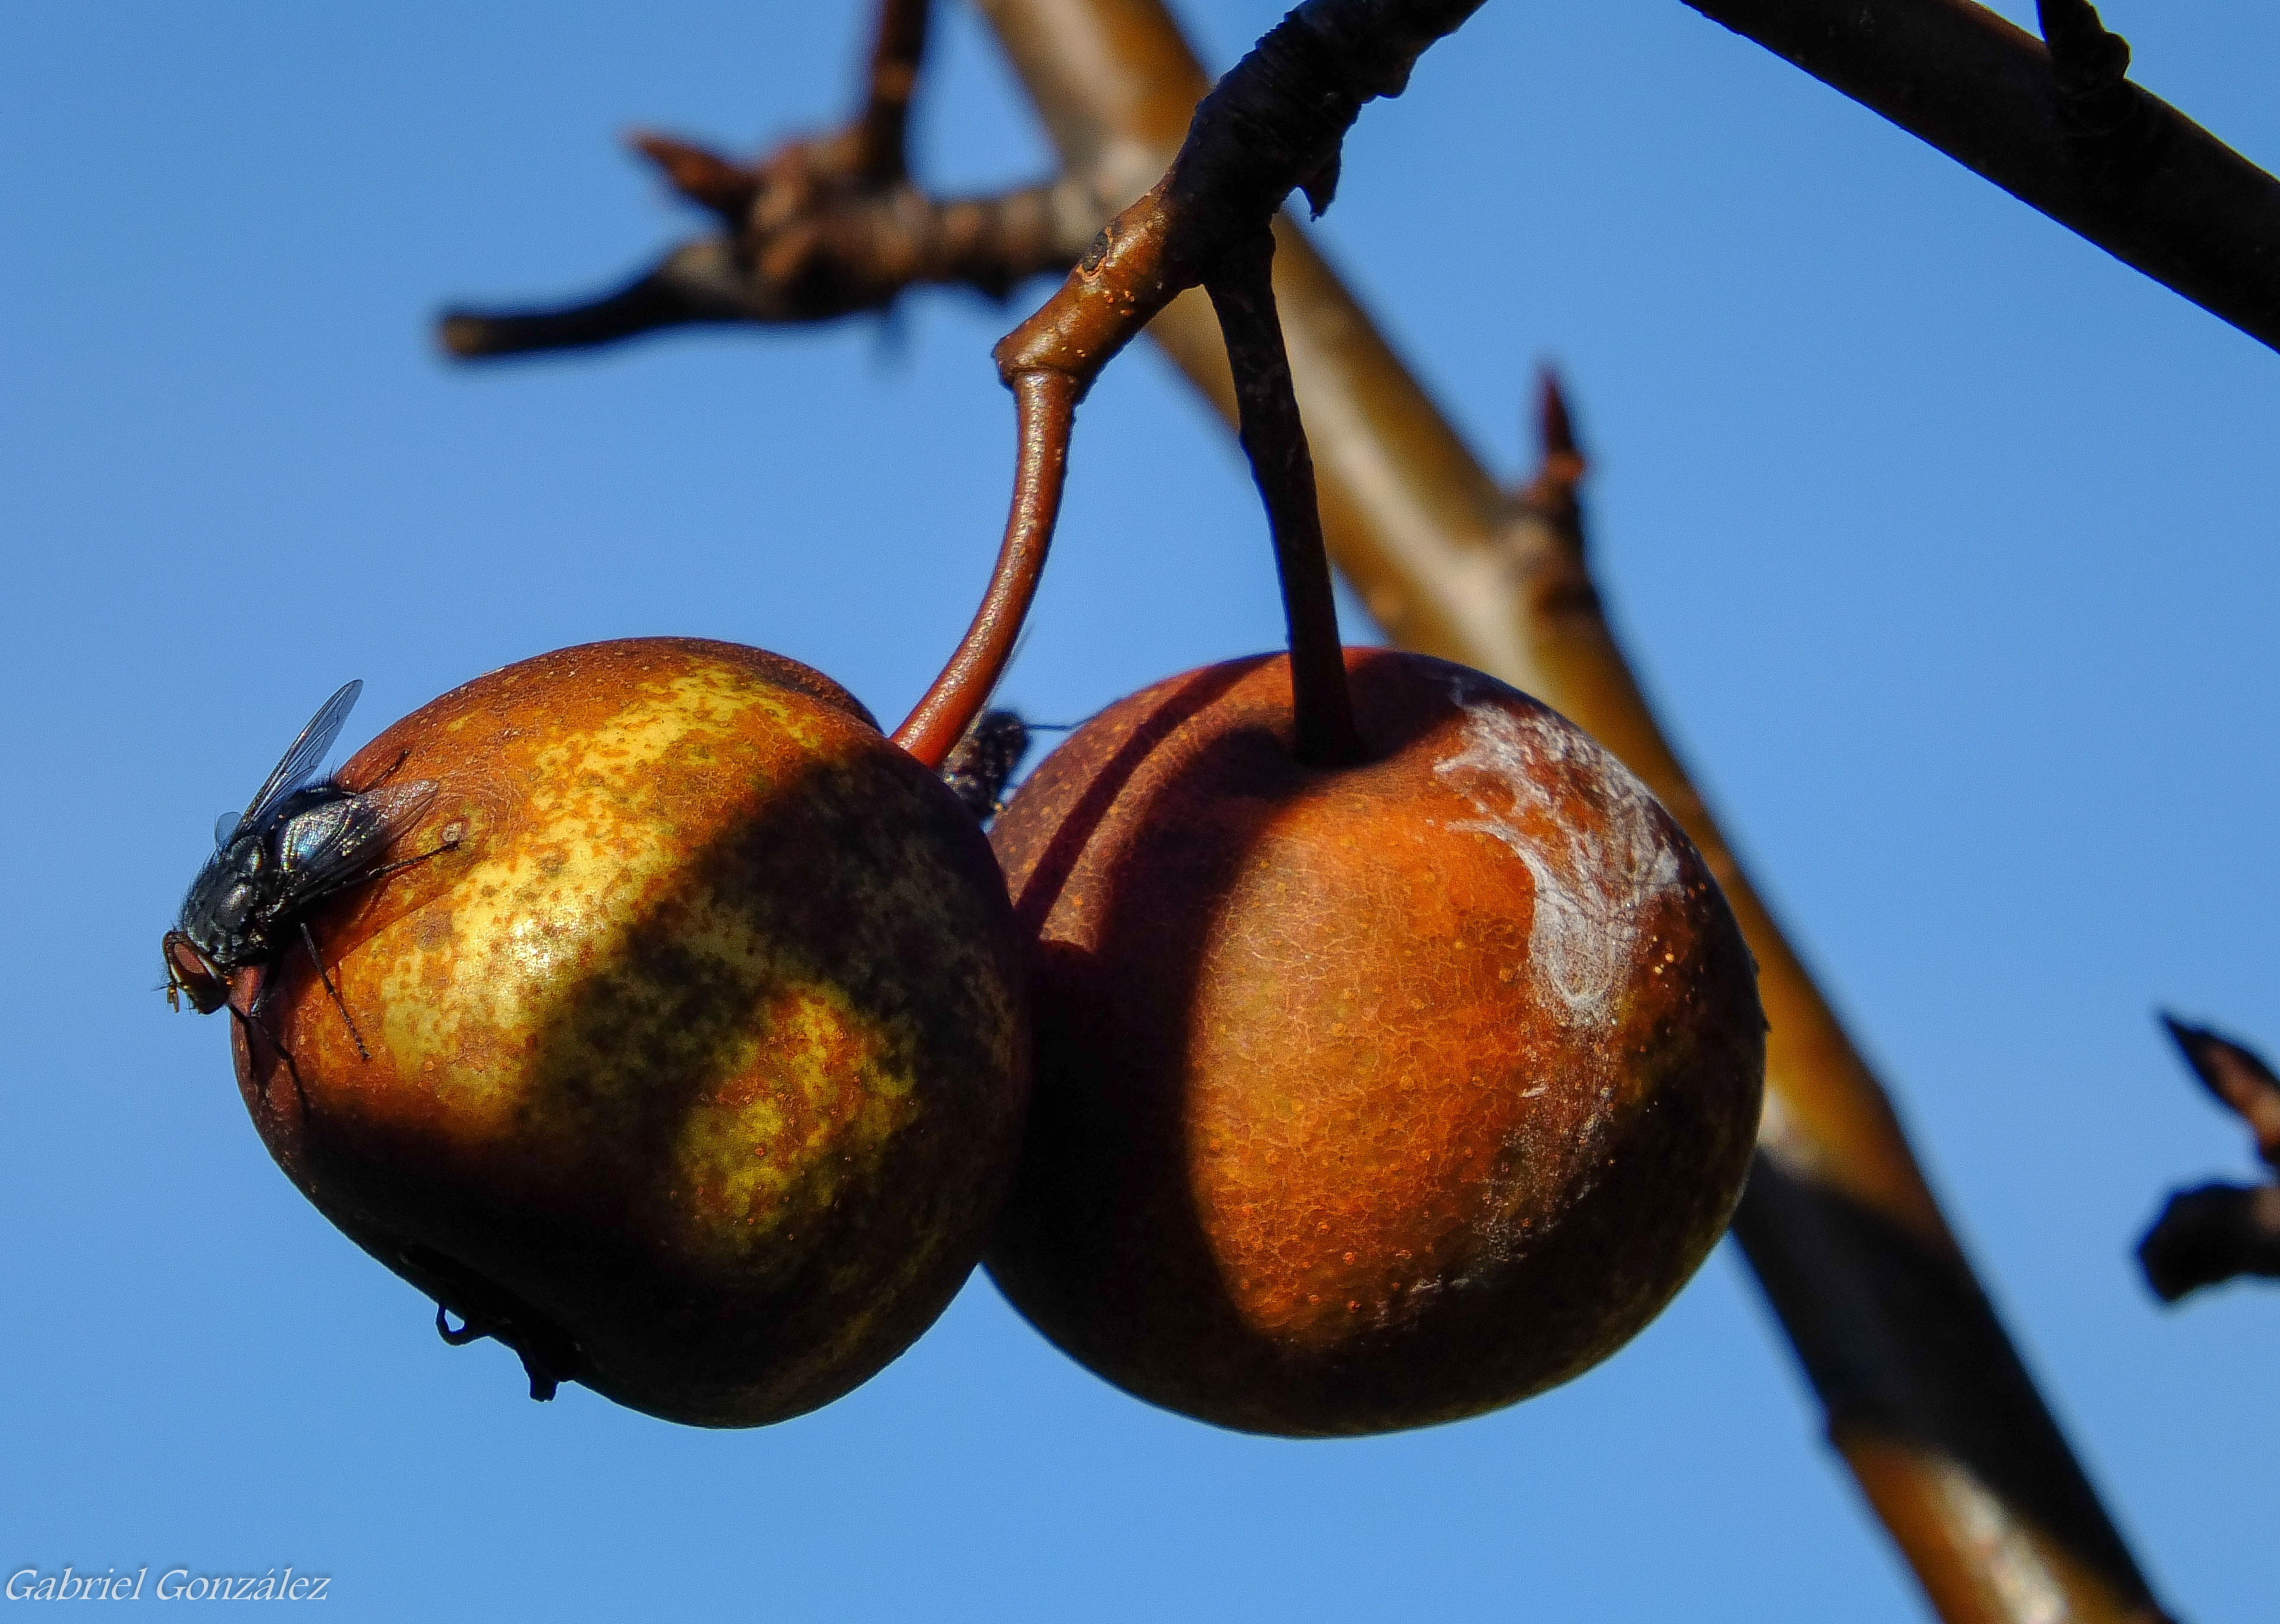
tree, nature, branch, plant, fruit, leaf, flower, food, produce, macro, autumn, flora, flowers, close up, naturaleza, flores, ggl1, gaby1, some, fujifilmxs1, macro photography, vasios